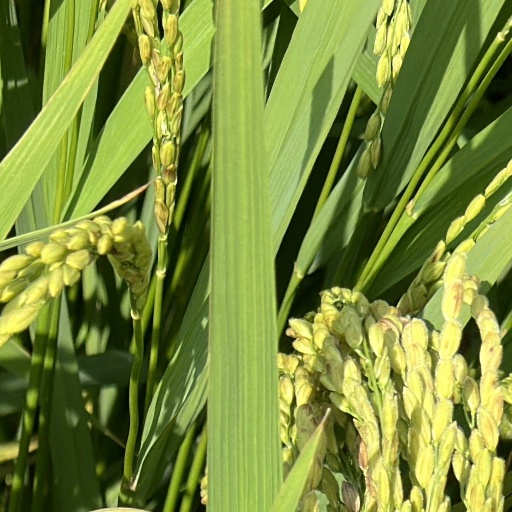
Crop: rice